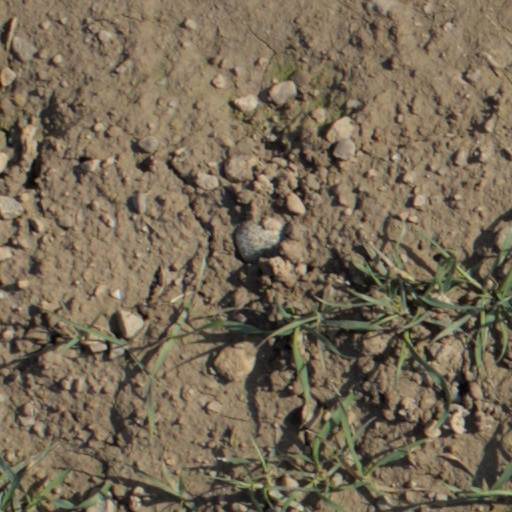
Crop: wheat